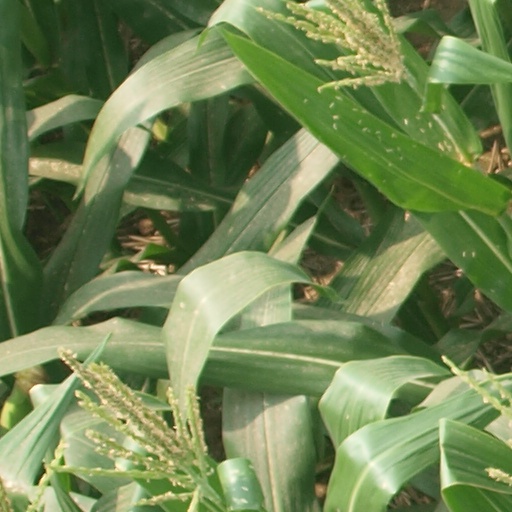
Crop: maize; corn